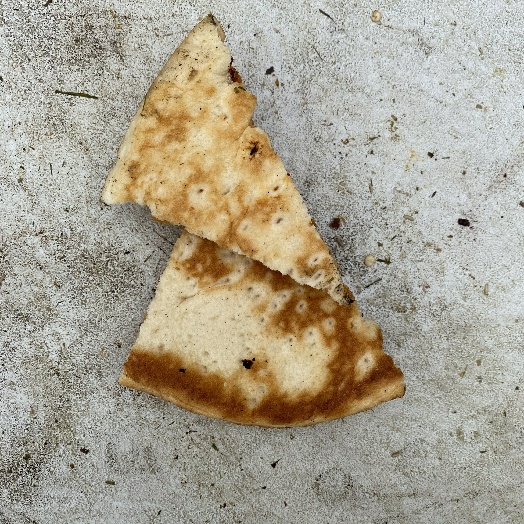
Label: generalcompost